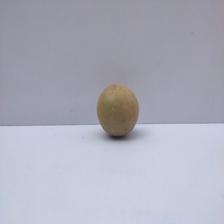
Size: Small